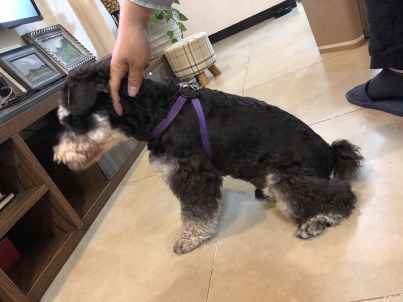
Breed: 2342-n000102-miniature_schnauzer